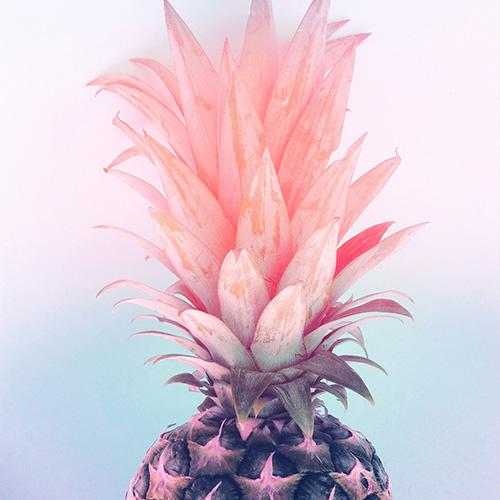
Label: Pineapple